Radiant heating and cooling

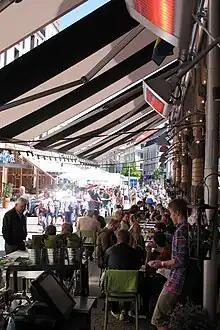
Frico IH Halogeninfra

"Radiant heating" is a technology for heating indoor and outdoor areas. Heating by radiant energy is observed every day, the warmth of the sunshine being the most commonly observed example. Radiant heating as a technology is more narrowly defined. It is the method of intentionally using the principles of radiant heat to transfer radiant energy from an emitting heat source to an object. Designs with radiant heating are seen as replacements for conventional convection heating as well as a way of supplying confined outdoor heating.